Dragon Spirit: The New Legend

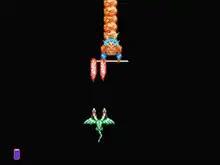
The two headed dragon is fighting the final battle against the evil monster of the abyss.

In "Dragon Spirit: The New Legend", players controls a dragon that must use fireballs to destroy various enemies in a vertical shooter similar to "1942", "", and "Tiger-Heli".